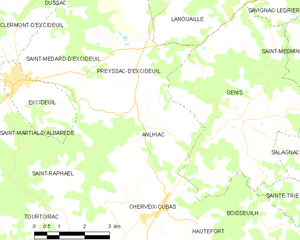
Anlhiac est une commune française située dans le département de la Dordogne, en région Nouvelle-Aquitaine.